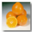
Label: orange